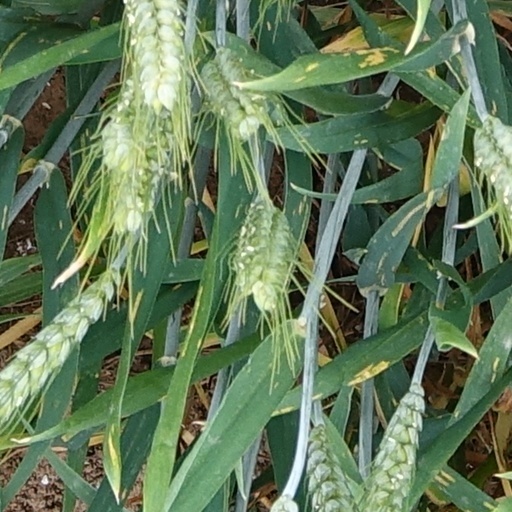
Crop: wheat